St. Joseph Higher Secondary School

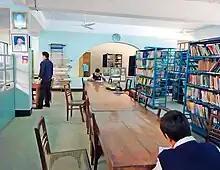
Library of Saint Joseph Higher Secondary School

The college is Roman Catholic and the Congregation of Holy Cross exercises responsibility over it through a Governing Body whose chairman is the Archbishop of the Archdiocese of Dhaka, His Grace Most Rev. Msgr Bejoy N. D. Cruze, OMI. The institution is named after Saint Joseph, a Christian saint and the legal father of Jesus. The college seeks to give an all-round formation, inculcating both human and spiritual values. It gives special consideration to Roman Catholics and also Buddhists and Ethnic minority (under the minority rights enshrined in the Constitution of Bangladesh) for whose education the college was founded.